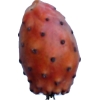
Label: cactus_fruit_red